Blackheath Proprietary School

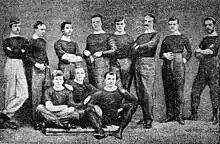
1862 team of Blackheath F.C., formed by old boys of Blackheath Proprietary School

In order to allow matches to take place without such constraints and problems, a number of captains and representatives from various London clubs met at Freemasons' Tavern in Lincoln's Inn Fields on 26 October 1863. Blackheath Proprietary School was one of the twelve teams represented (through the person of Mr. W. Gordon), and thus became a founder member of The Football Association. In that same meeting was represented Blackheath Football Club, a separate institution to the school but intrinsically linked to it for Blackheath FC was at its inception in 1858 the Old Blackheathens Club, where old boys of the school continued to play football together. This club was soon populated with men from other schools, notably Old Rugbeians who were now living and working in London. This club had the distinction of being both a founder member of The Football Association and the Rugby Football Union (RFU). Very soon after the FA had been established, rules for the football of the association were debated and formalised. A rift appeared between the advocates of the dribbling game and those of the handling game. When the revised Cambridge rules were adopted on 8 December 1863, which effectively prohibited "hacking" and "carrying", Blackheath FC and the Proprietary School immediately left the FA and were the driving force behind the setting up of the RFU in 1871.